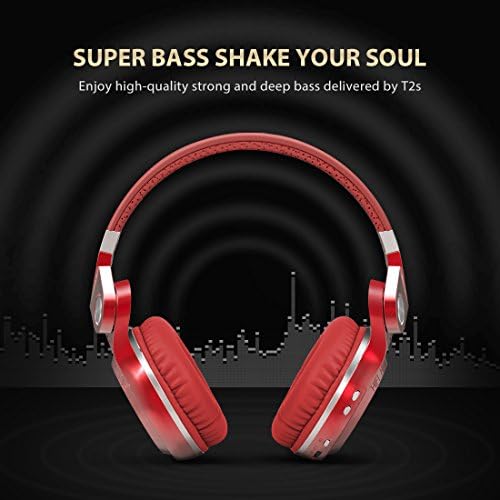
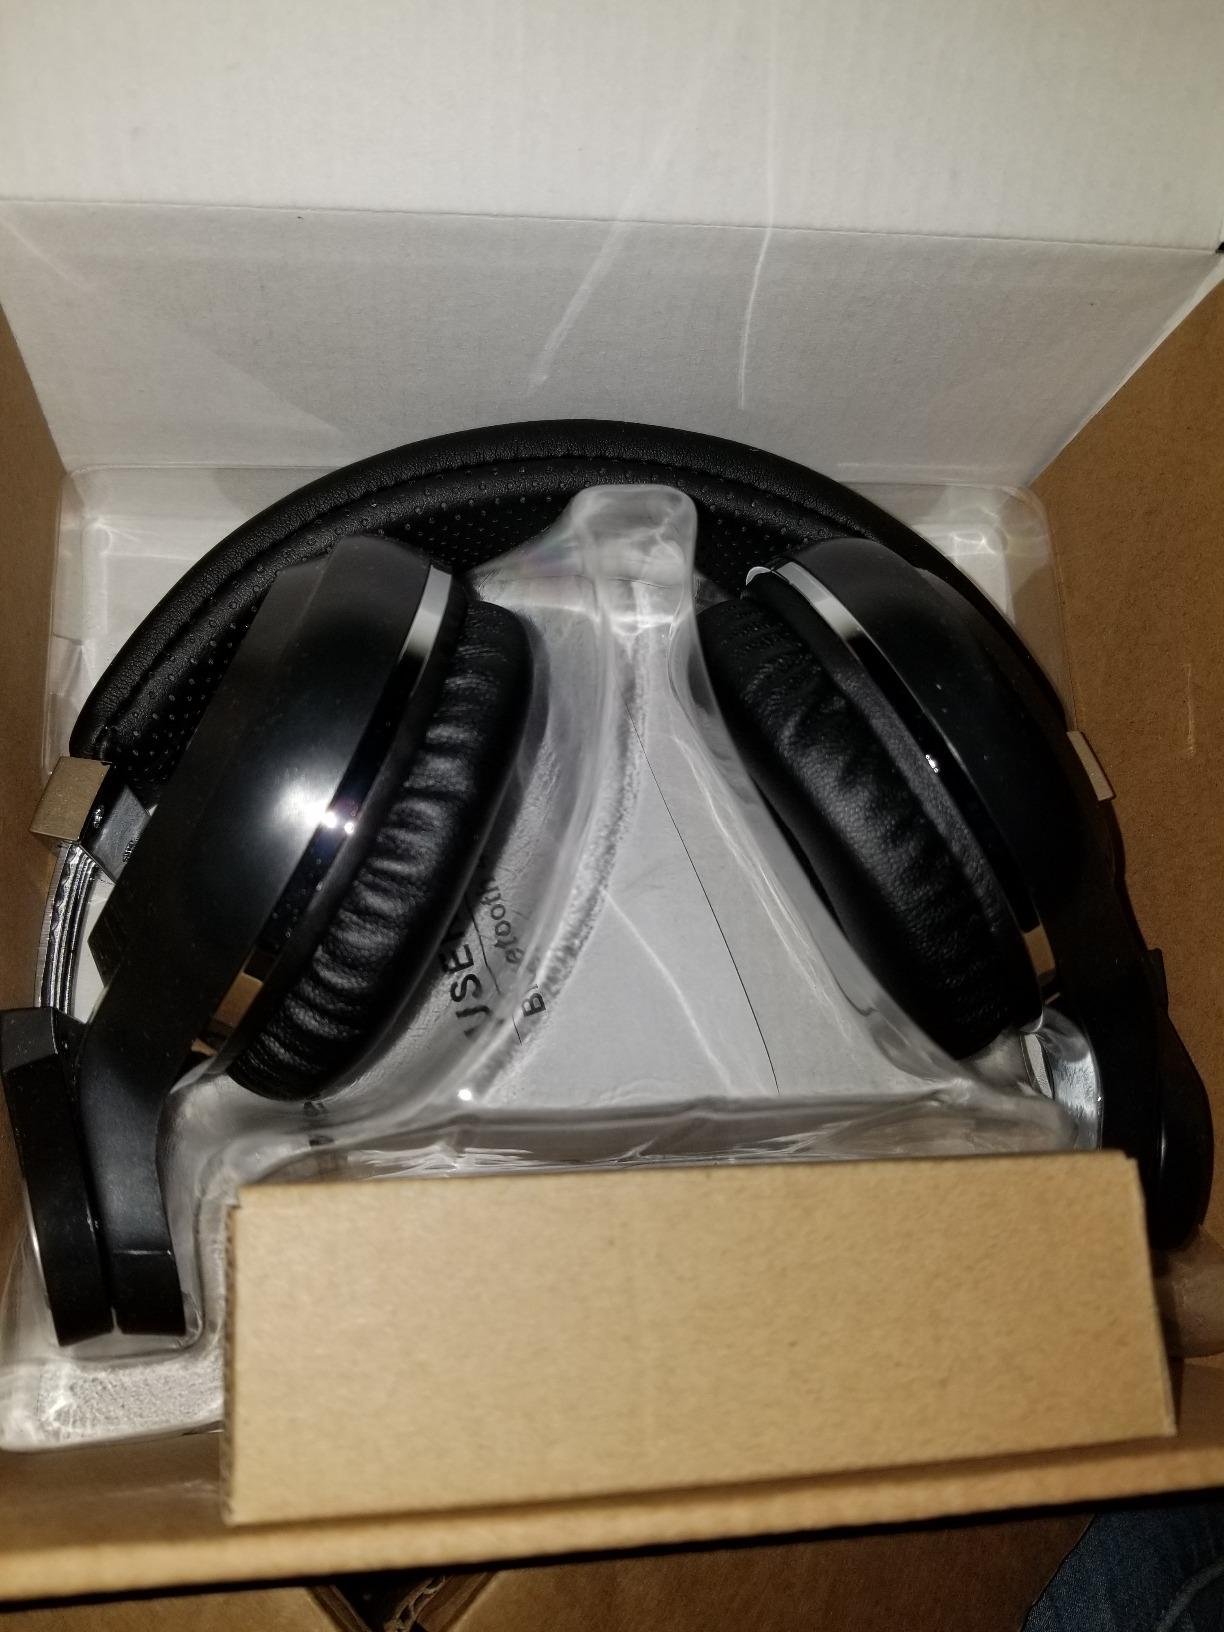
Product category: headphones
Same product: no